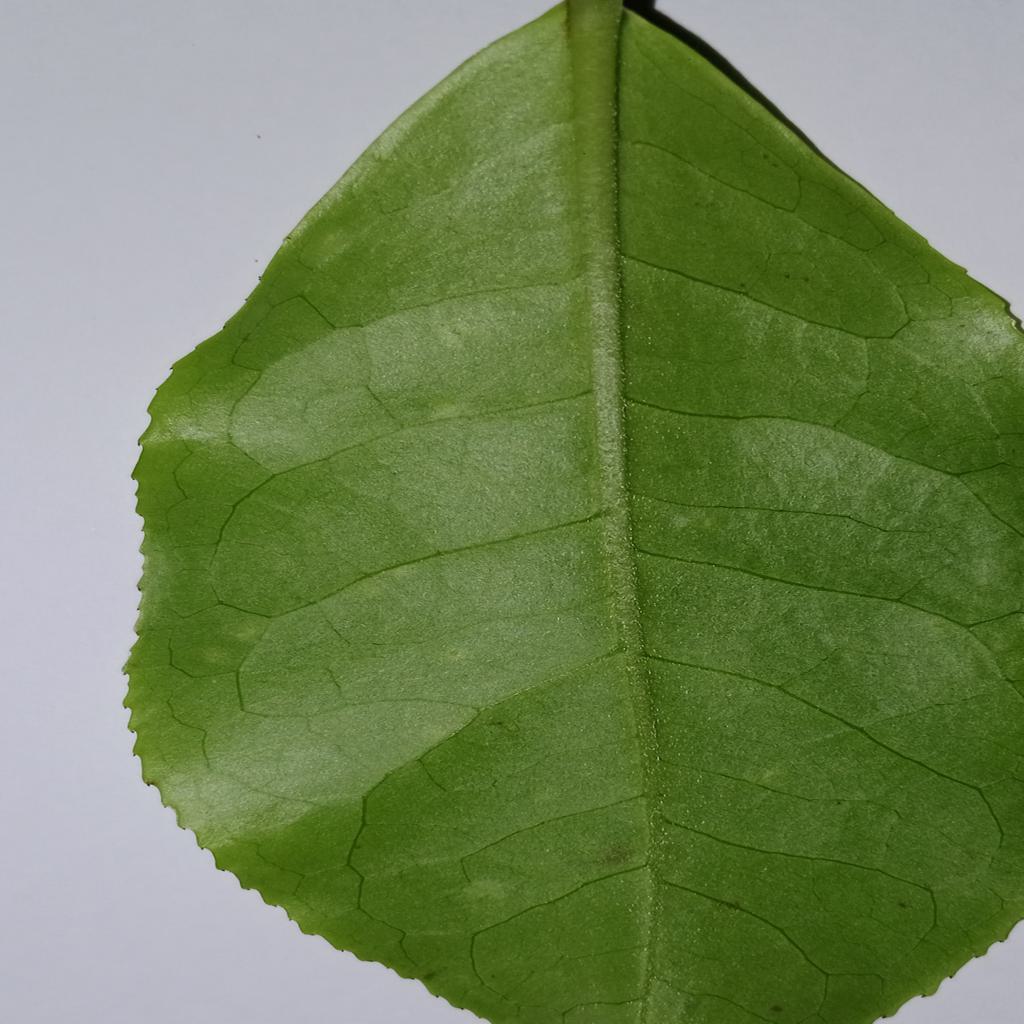
Label: Healthy